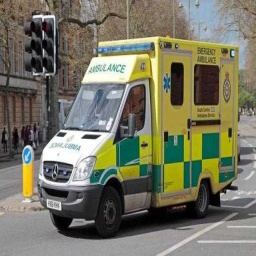
Label: ambulance